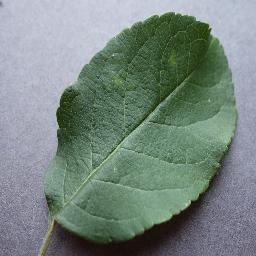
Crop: apple
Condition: healthy